Daunians

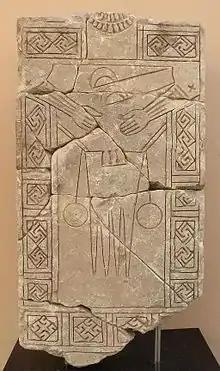
Daunian stele, limestone grave marker (?), 610-550 BC

The Daunii were similar to but also different from the Peucetii and Messapii, who settled in central and southern Puglia. Having been also less influenced by the Campanian civilization, it had thus a more peculiar culture, featuring in particular the Daunian steles, a series of funerary monuments sculpted in the 7th-6th centuries BC in the plain south of Siponto, and now mostly housed in the National Archeological Museum of Manfredonia. Particularly striking is the Daunian pottery (as yet little studied), which began with geometric patterns but eventually included crude human, bird and plant figures.